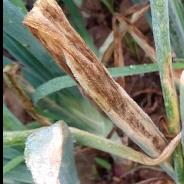
Crop: Onion
Condition: alternaria-d